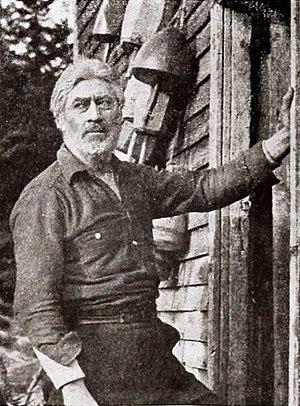
Bernard Siegel est un acteur américain né le 19 avril 1868 à Lemberg, mort le 9 juillet 1940 à Los Angeles.